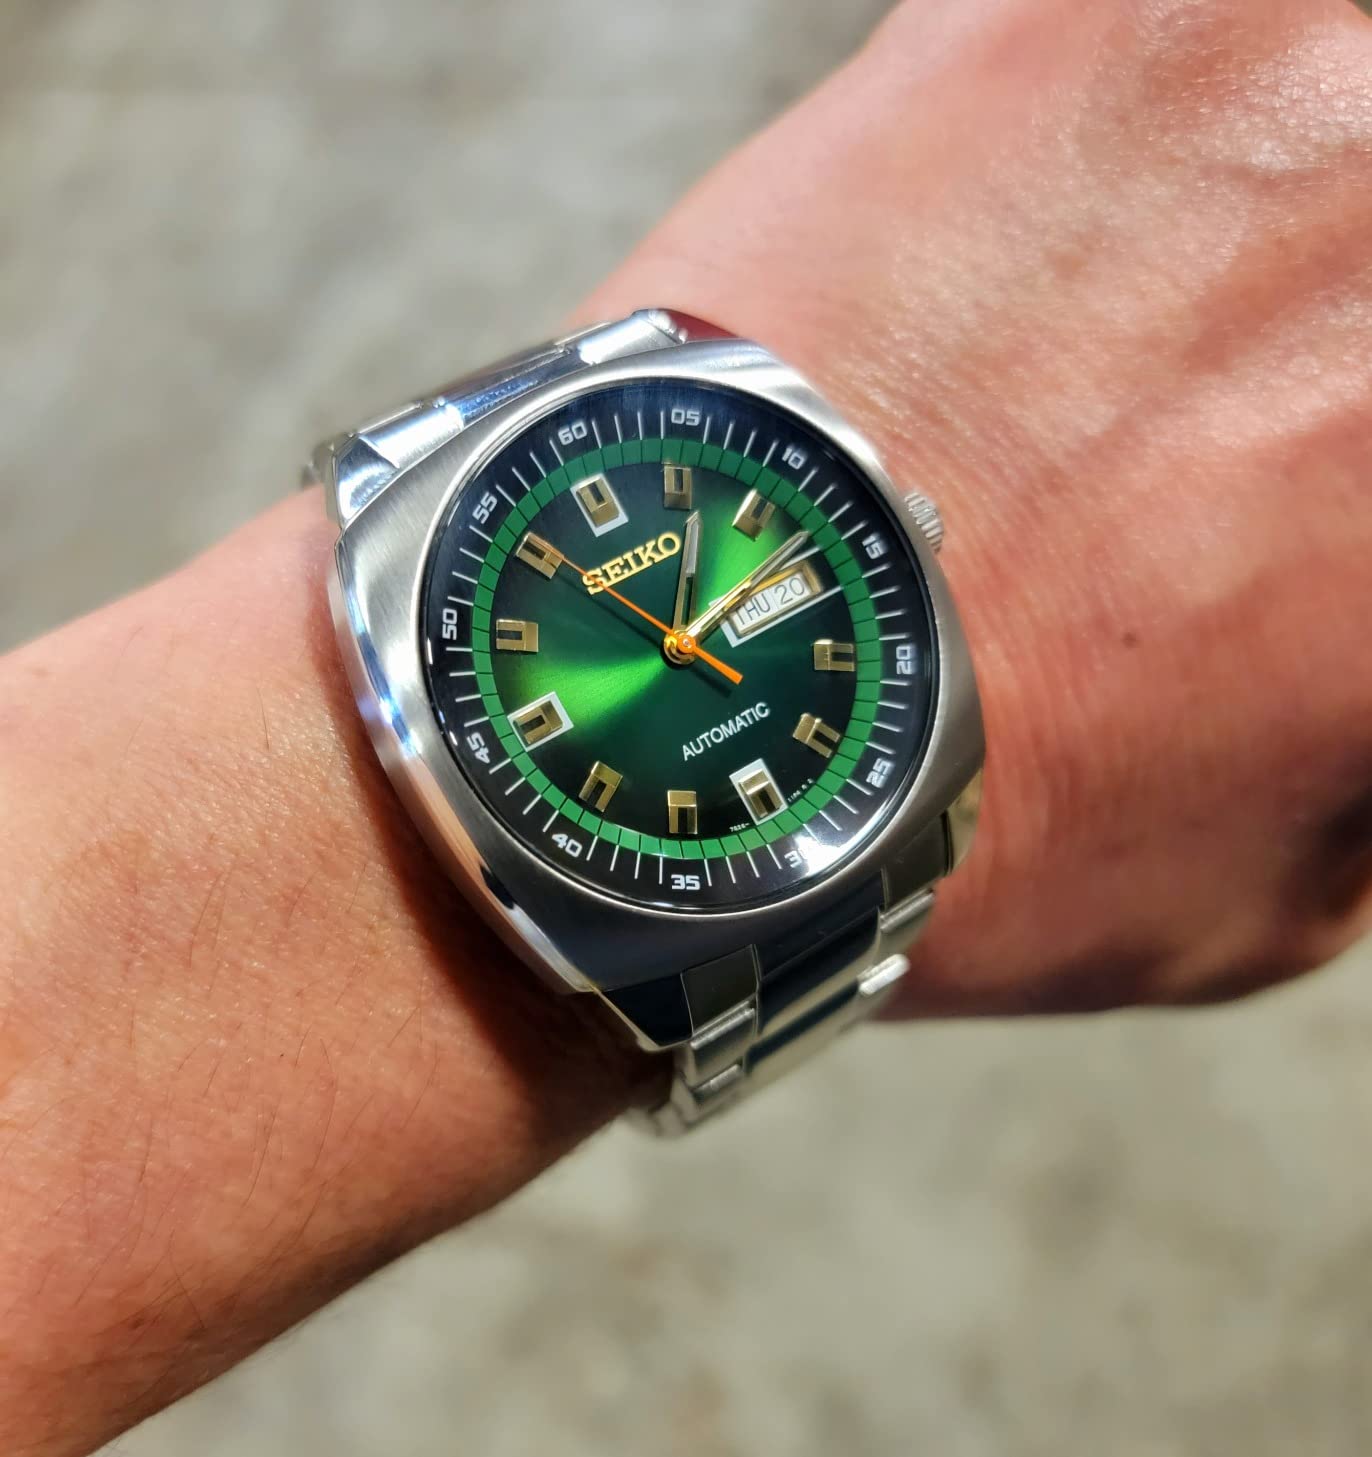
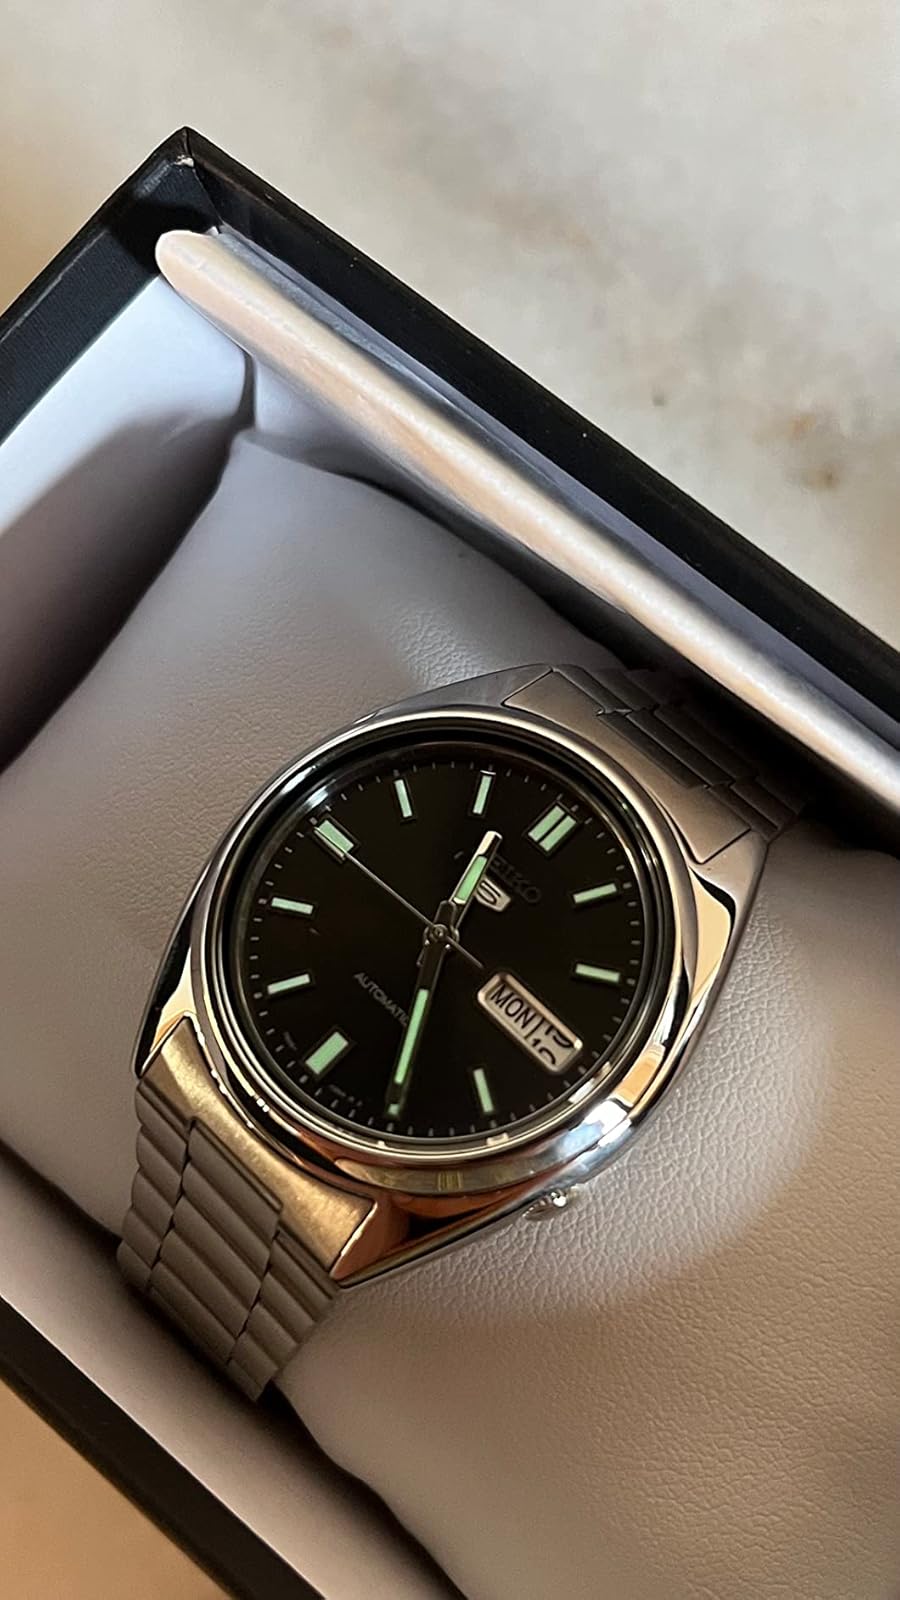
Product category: accessories_watch
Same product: no